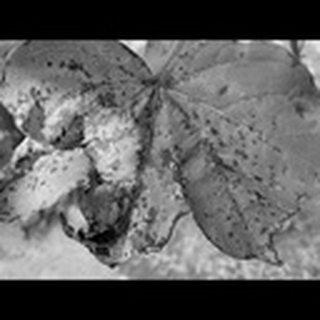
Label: cotton_bacterial_blight